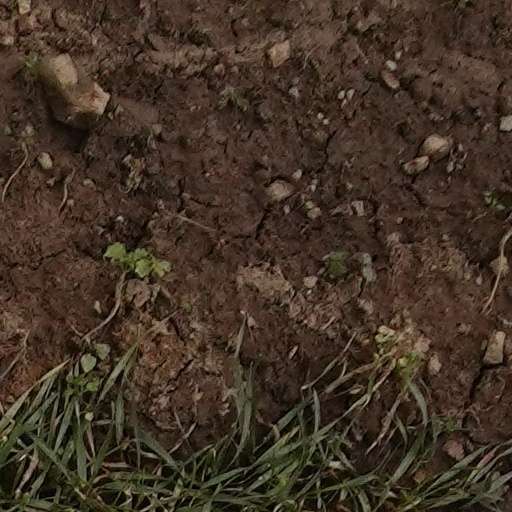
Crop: wheat